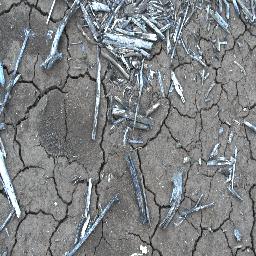
Label: negative